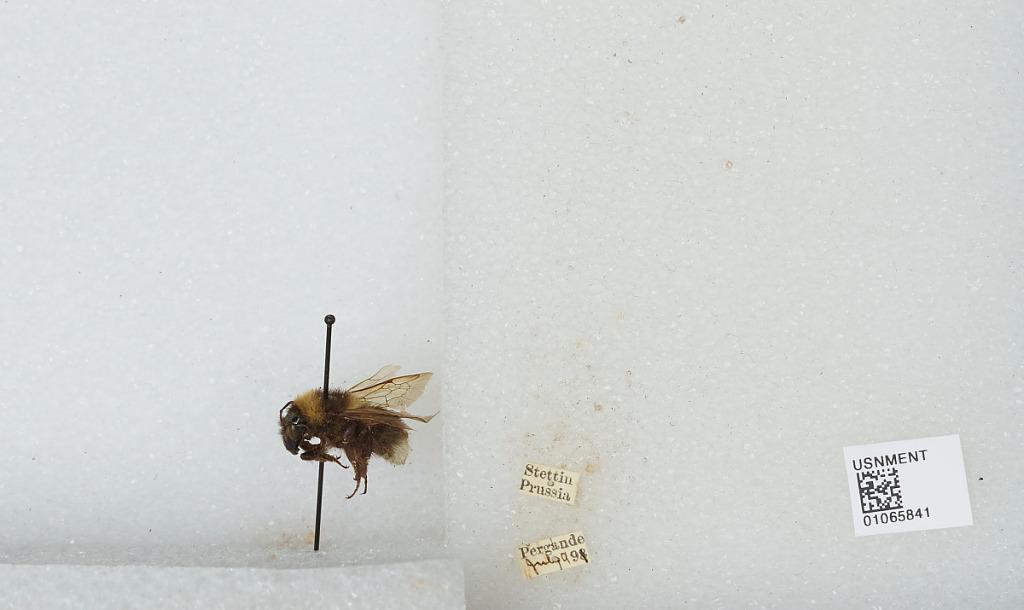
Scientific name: Bombus sp.
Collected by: Pergande
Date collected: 1891-7-9
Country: Poland
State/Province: West Pomeranian
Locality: Szczecin
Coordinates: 53.4325, 14.5481